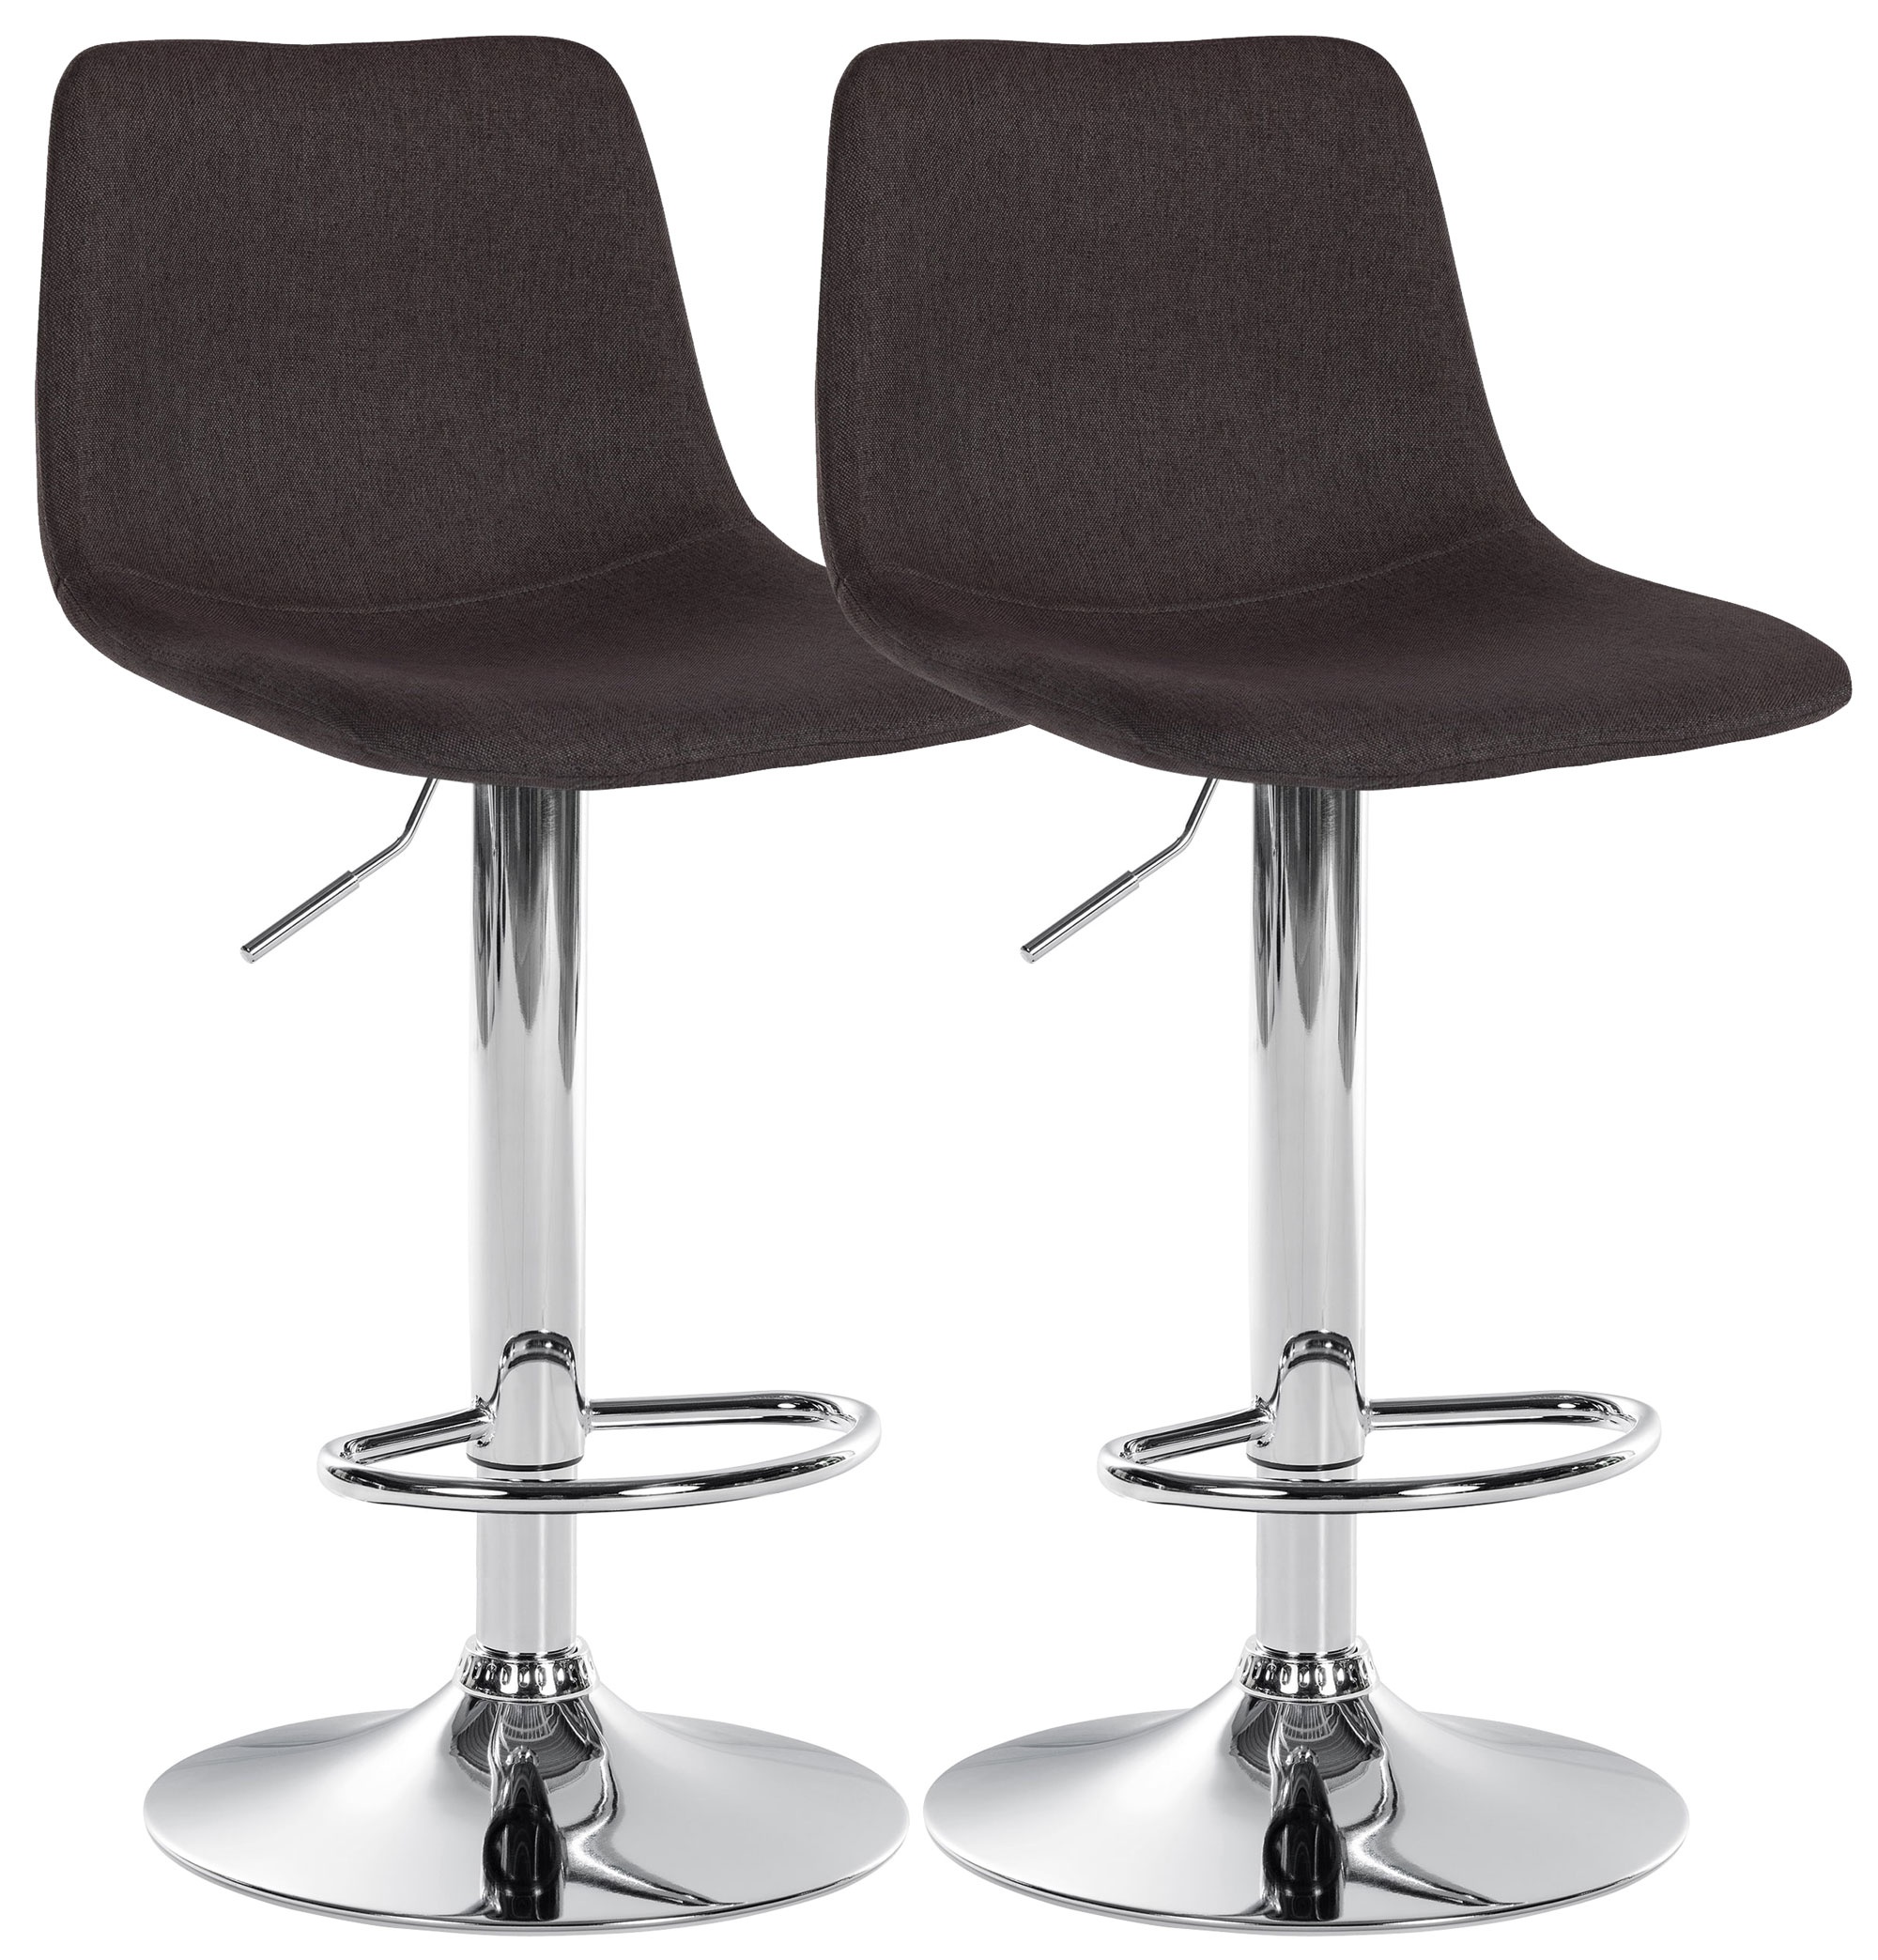
2er Set Barhocker Divo Stoff
2er Set Barhocker Divo Stoff Diese modernen Barstühle zeichnen sich durch ihr zeitlos schickes Design aus. Die formschönen Sitze versprechen ein fantastisches Sitzgefühl, denn die gepolsterten Rückenlehnen geben Ihrem Rücken den nötigen Halt, um stundenlang bequem und komfortabel zu sitzen. Die Sitze sind mit pflegeleichtem Stoff bezogen und die Metallgestelle bieten mit ihren Trompetenfüßen eine sehr hohe Stabilität. Durch die frei wählbaren Farbkombinationen finden sich für jedes Wohnambiente die passenden Barhocker. Die geschwungenen Fußstützen lassen Ihre Füße nicht hängen. Die Thekenhocker sind mittels eines Gaslifts stufenlos in der Höhe verstellbar und die Sitzflächen sind um 360° drehbar, daher sind sie bestens für jede Theke geeignet. Materialzusammensetzung: 100% Polyester Ca. Maße: Gesamthöhe: 88 - 109 cm Gesamtbreite: 44 cm Gesamttiefe: 43 cm Sitzhöhe: 58 - 79 cm Sitzfläche (BxT): 44 x 38 cm Sitzpolsterstärke: 3,5 cm Höhe Rückenlehne: 30 cm Gewicht: 6 kg Sitz: Bezug: Stoff Sitz und Rückenlehne bequem gepolstert Leicht abgerundete Rücklehne für besseren Sitzkomfort Gestell: Material: Metall matt schwarz Material: Metall matt weiß Material: Metall in Chromoptik Komfortable, bogenförmige Fußstütze Besonderheiten: Höhenverstellbar durch Gasdruckfeder Sitz um 360° drehbar Stabile Konstruktion & strapazierfähiger Bezug Pflegehinweise: Zur Reinigung empfehlen wir ein mit lauwarmem Wasser angefeuchtetes Baumwolltuch Für die Reinigung von Metalloberflächen genügt in der Regel eine milde Spüllösung Oberflächen nur mit geeignetem Aufsatz absaugen
Brand: CLP
Category: Furniture > Chairs > Table & Bar Stools